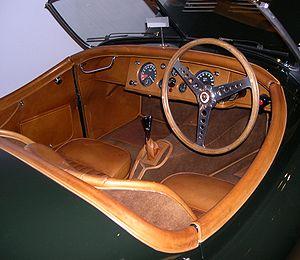
La Jaguar XK120 est une voiture de sport à deux places produite par la marque automobile britannique Jaguar de 1948 à 1954.